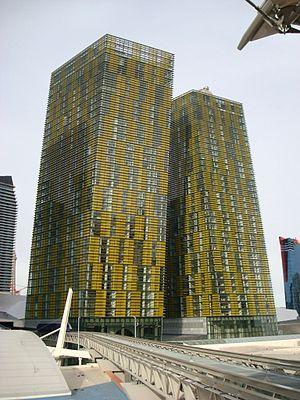
Le projet City Center est un projet concernant diverses activités d’une superficie d’environ 44,5ha proposé par la société MGM Mirage sur le Las Vegas Strip à Las Vegas. Il occupera l’emplacement rendu libre par la destruction du Boardwalk Hotel and Casino avec, en plus, la partie située entre le Bellagio, Cosmopolitan, le Monte Carlo, l’Interstate 15 et le Las Vegas Boulevard. Il sera relié à ces complexes par un système de transport léger. Le quatrième complexe dans le voisinage est une pharmacie CVS située entre le City Center et le Monte Carlo.